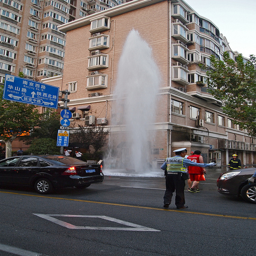
A police officer directing traffic near a fountain.
A police officer conducting traffic on a busy city street near a busted fire hydrant.
A fire hydrant is gushing water on a sidewalk.
The officer directs traffic as the water reaches heights.
A fire hydrant that has opened and is shooting water in the air.